Father Marquette National Memorial

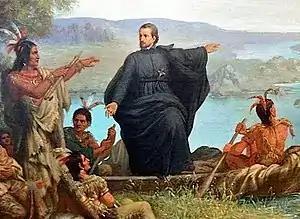
Fr. Jacques Marquette

Marquette arrived in New France in 1666. Marquette established Michigan's earliest European settlements at Sault Ste. Marie and St. Ignace near Mackinac Island in 1668 and 1671. He lived among the Great Lakes Indians from 1666 to his death in 1675. During these nine years, Father Marquette mastered several native languages and joined Louis Jolliet in his expedition to explore and map a navigable route to the Pacific Ocean, which resulted in the French discovery of the Mississippi River.